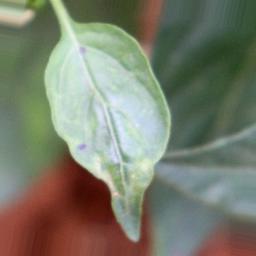
Label: healthy